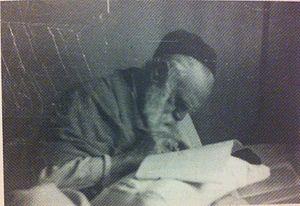
L'histoire des Juifs en Tunisie s'étend sur près de deux mille ans. Attestée au IIᵉ siècle mais sans doute plus ancienne, la communauté juive en Tunisie croît à la suite de vagues d'immigration successives et d'un prosélytisme important créant des communautés de Berbères juifs. Toutefois, son développement est freiné par des mesures anti-juives à partir de l'édit de Milan et à l'époque de l'exarchat de Carthage.